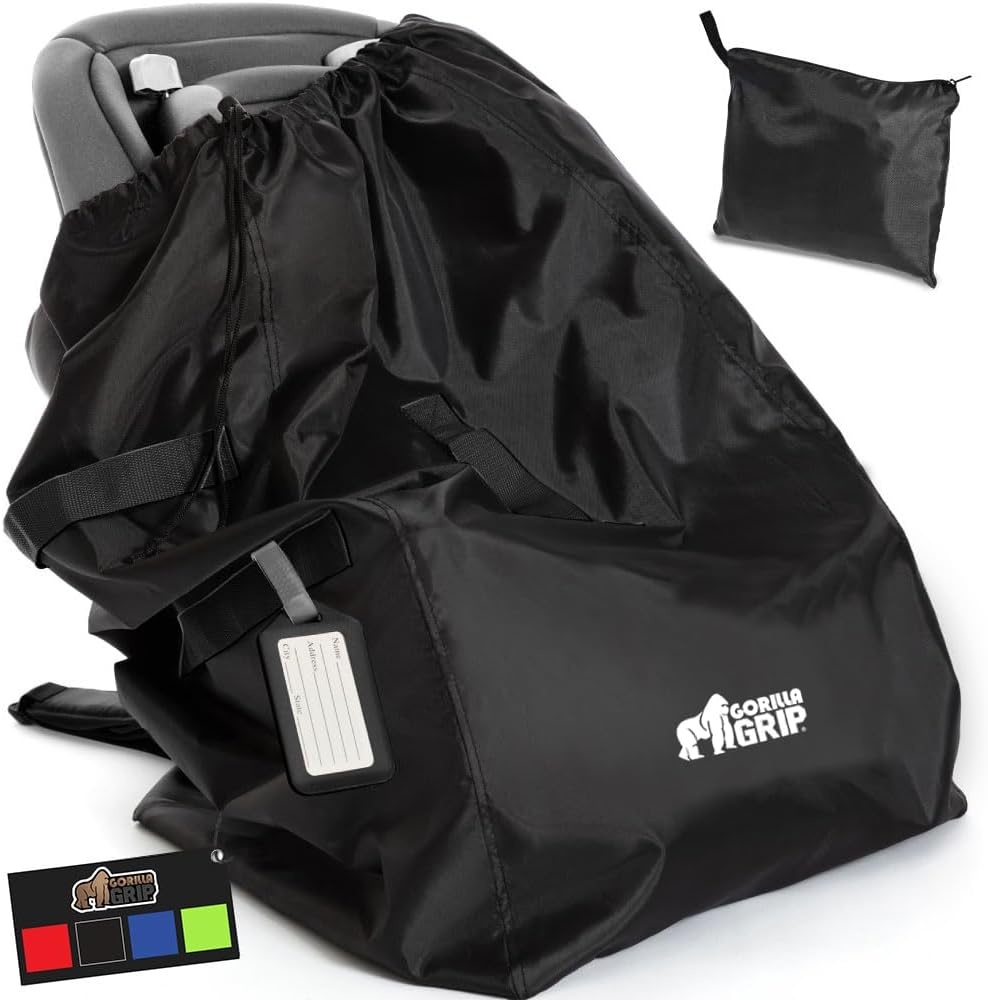
Car Seat Travel Bag for Airplane Gate Check, Easy Carry Padded Backpack Bags Cover Carseats, Infant Baby Carriers and Toddler Booster Seats for Airport, Child Air Travels Essential, Black
Brand: Twinkle Play
DURABLE PROTECTION FOR YOUR CAR SEAT: a must for traveling, the Gorilla Grip Car Seat Travel Bag is designed to help protect your car seat while you travel; bag is water, tear and dirt resistant; features drawstring closure that tightly closes around the car seat, helping to protect from dirt, grime and moisture; bag is made of lightweight, yet durable material that can be machine washed​ PADDED HANDLES FOR COMFORTABLE TWO WAY CARRY: several thick handles and straps make lifting the bag easy and allow you to carry it in the way that is most comfortable for you; use the padded back straps to go hands free as a backpack, or use the top handle to carry the bag in front of you​ UNIVERSAL SIZING: this bag will grow with your child; fits standard infant, convertible, and even booster car seats to help make sure you will not need to purchase many travel bags as your child graduates from car seat to car seat; bag measures up to 18 by 34 inches to accommodate most seats; we recommend measuring your car seat before purchase to ensure a perfect fit​ LUGGAGE TAG INCLUDED: convenient luggage tag is included to help prevent misplaced items; luggage tag can help easily identify your bag at airport gate check​ FOLDS COMPACTLY INTO INCLUDED STORAGE POUCH: bag is lightweight and constructed from flexible material; convenient attached zippered pouch can be easily packed or snapped onto your carry on; bag folds compactly into the carry pouch when not in use IMPORTANT! Intended for Gate Check use only. To avoid damage, do not drag bag on ground. Product description
Category: Baby & Toddler > Baby Transport Accessories > Baby & Toddler Car Seat Accessories > Car Seat Travel Bags